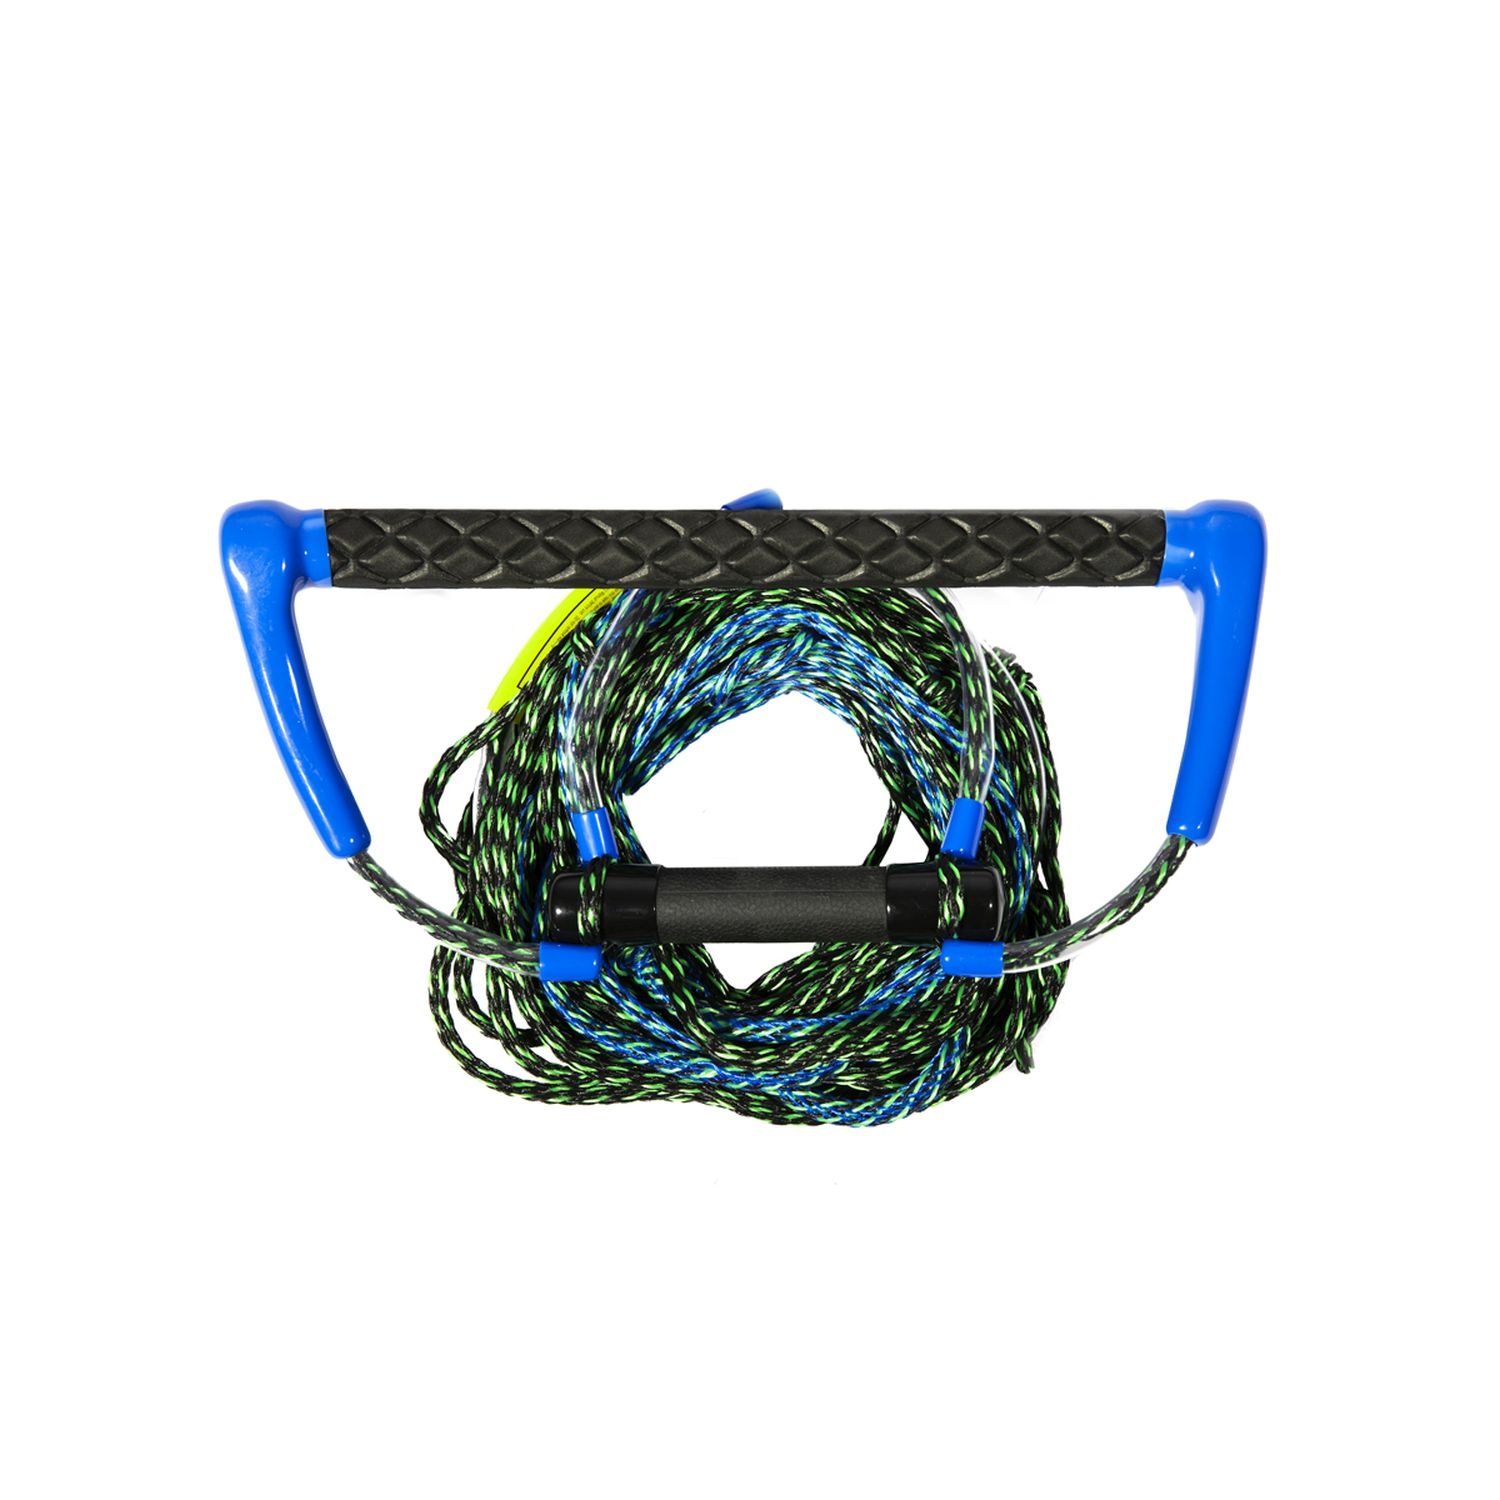
Jobe Tow Hook Handle Blue 211220005-PCS.
The tow hook handle is a necessity when going kneeboarding or when you want to take out your favorite MPS board. Like the name suggests, you can hook the handle to your board for an easy start behind the boat. Perfect to help teach the kids!
Brand: Jobe
Category: Sporting Goods > Outdoor Recreation > Boating & Water Sports > Towed Water Sports > Kneeboarding